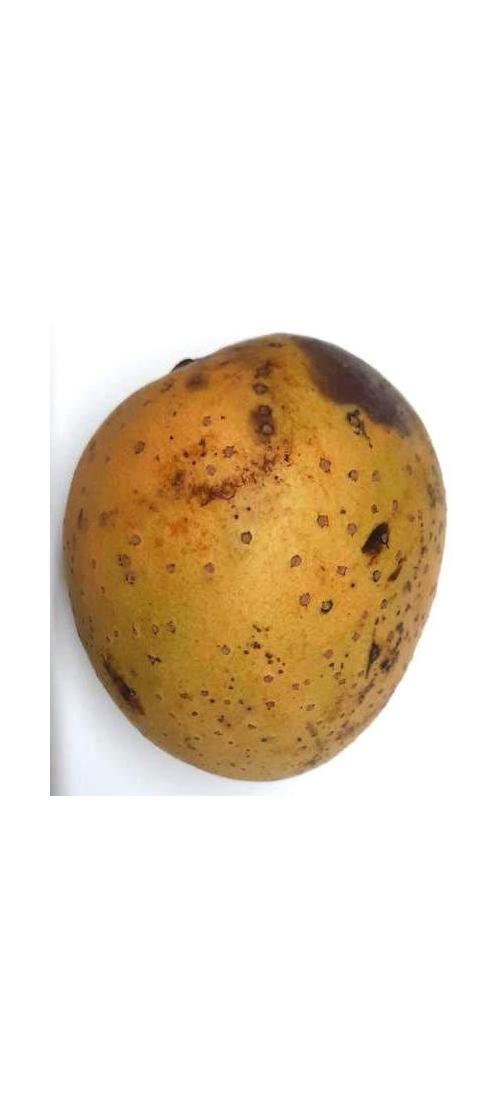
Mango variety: Gourmoti